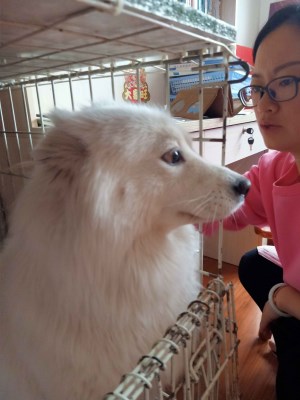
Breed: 2192-n000088-Samoyed